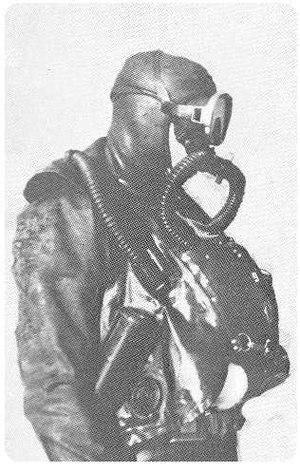
Un nageur de combat ou plongeur de combat ou parfois homme-grenouille est un plongeur militaire des forces spéciales ou de régiments conventionnels entrainé pour des missions de plongée sous-marine sous fortes contraintes tactiques ou offensives incluant le combat.